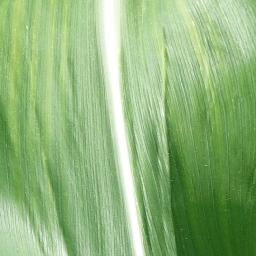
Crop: corn
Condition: (maize)_healthy